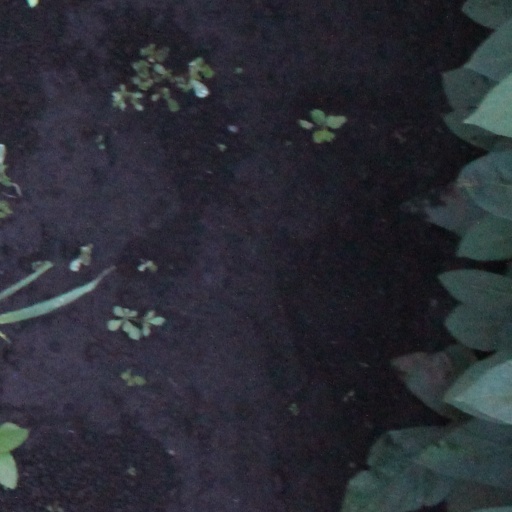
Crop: soybean